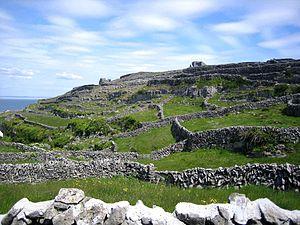
Inis Oírr est la plus petite et la plus orientale des îles d'Aran, dans la baie de Galway, en Irlande.
Les îles d’Aran forment un archipel d'Irlande situé à dix-huit kilomètres des côtes occidentales du pays, à la sortie de la baie de Galway. Géologiquement parlant, ces îles sont le prolongement de l’ensemble karstique des Burren dans le comté de Clare.